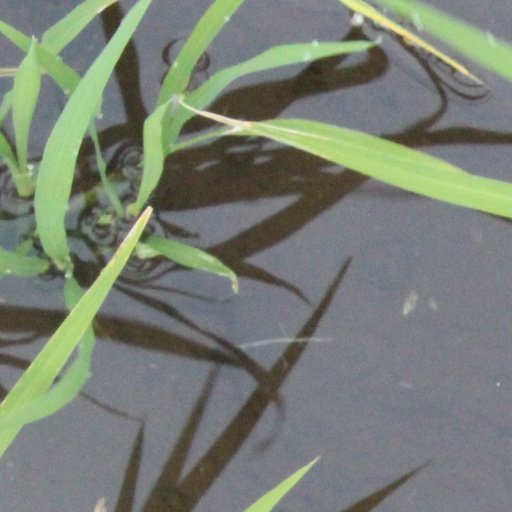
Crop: rice